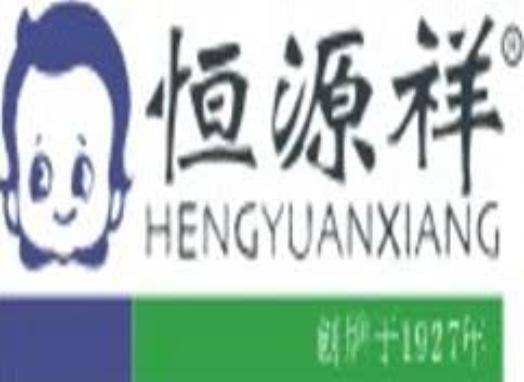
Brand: HengYuXiang
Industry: Necessities